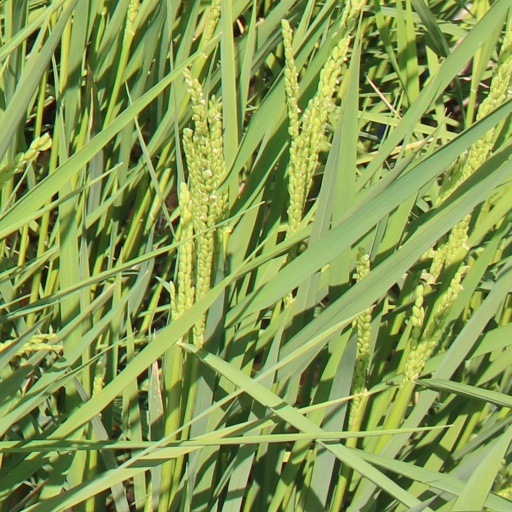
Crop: rice